Luxembourg City History Museum

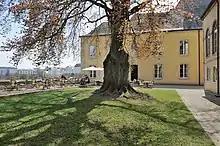
Courtyard and terrace of the museum

The Lëtzebuerg City Museum (before May 2017: Luxembourg City History Museum (Luxembourgish: "Geschichtsmusée vun der Stad Lëtzebuerg")), illustrates the thousand-year history of the City of Luxembourg with both permanent and temporary exhibits. Founded on 22 June 1996, it was designed by Luxembourg architect Conny Lentz and "Repérages", Paris.